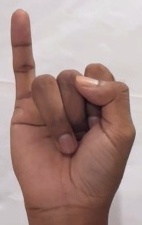
ASL sign: I